Suket State

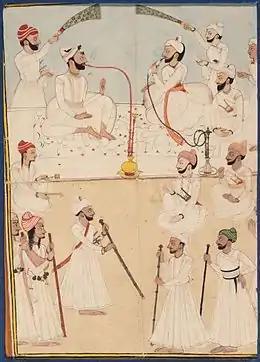
Raja Ranjit of Suket and Raja Shamsher Sen of Mandi in the Darbar; ca. 1772

Suket State was one of the princely states of India during the period of the British Raj. The capital of the state was Pangna. Its last ruler signed the accession to the Indian Union on 15 April 1948. Formerly it belonged to the States of the Punjab Hills and currently, it is part of the Indian state of Himachal Pradesh. The present-day Mandi district was formed with the merger of the two princely states of Mandi and Suket.